List of compositions by Carl Nielsen

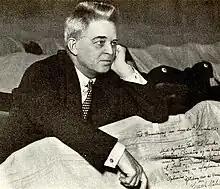
Carl Nielsen

This table of works by the Danish composer Carl Nielsen initially lists them by genre and composition date within a genre.